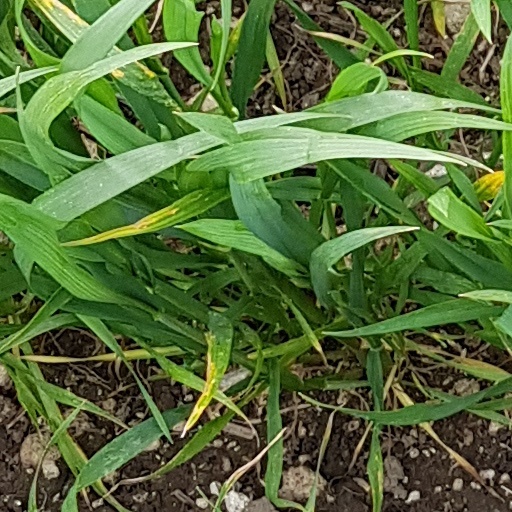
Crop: wheat